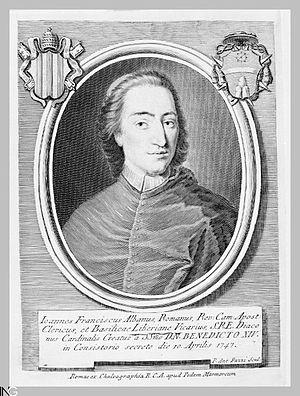
Giovanni Francesco Albani, né le 26 février 1720 à Rome, alors capitale des États pontificaux et mort le 15 septembre 1803 dans la même ville, est un cardinal italien de la fin du XVIIIᵉ et du début du XIXᵉ siècle.